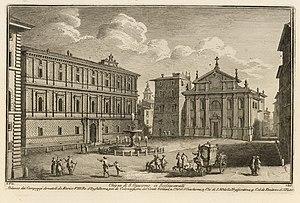
Le palais Giraud-Torlonia, est un monument Renaissance situé Via della Conciliazione, l'une des plus célèbres artères de Rome en Italie dans le quartier de Borgo.